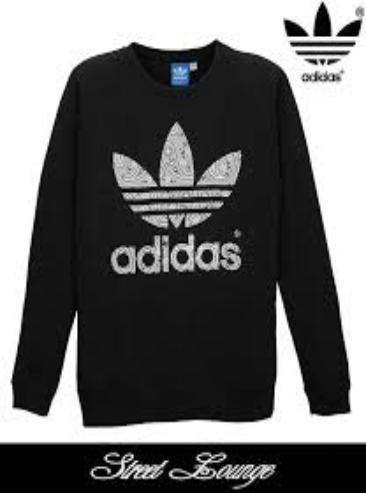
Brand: Adidas SB
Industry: Clothes